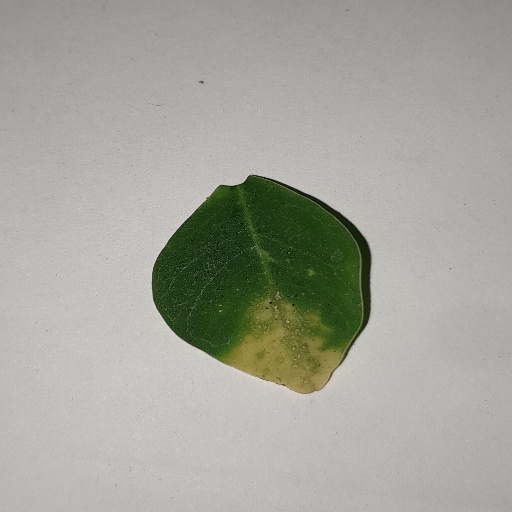
Species: Sojina
Leaf condition: Yellow Leaf